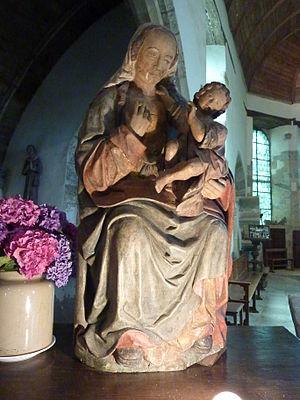
Plouha, chapelle de Kermaria-an-Iskuit, Vierge à l'Enfant This object is classé Monument Historique in the base Palissy, database of the French furniture patrimony of the French ministry of culture,
La chapelle de Kermaria an Iskuit est située dans le hameau de Kermaria en Plouha, la chapelle de Kermaria an Iskuit se dresse au milieu de la campagne. Elle a été bâtie au XIIIᵉ siècle. Elle fait l’objet d’un classement au titre des monuments historiques depuis le 3 juillet 1907.